Ballywiheen

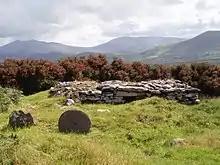
The cross slab (foreground) and ruined oratory.

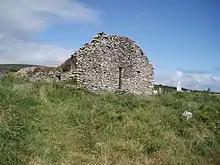
View of the church and burial ground.

Ballywiheen is surrounded by an enclosure in diameter. In the eastern part are the remains of an early drystone oratory. To the west are two mounds — these mark the location of two "leachtaí" (stone altars).